Gender Identity Development Service

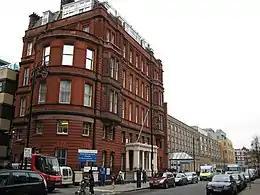
Great Ormond Street Hospital, home to one of the regional centres within the NHS Children and Young People's Gender Services

In its early years, the service took a primarily psychoanalytic approach reflecting object relations theory, drawing from Di Ceglie's training. Di Ceglie described the children referred to the clinic as suffering from "atypical gender identity organization". In the early 2000s, some of Di Ceglie's colleagues at Tavistock published articles in "The Guardian" arguing that medical transition was a form of "mutilation" and that rights won in the European Court of Human Rights for transgender people were a "a victory of fantasy over reality".